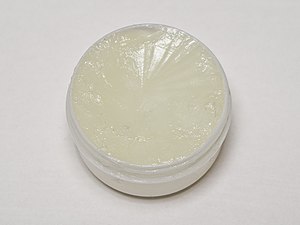
Vaseline
Vaseline
Vaseline, hvid eller gul, er en blød eller halvfast blanding af kulbrinter. Den har et smeltepunkt på ca. 36-60 grader celsius og er fremstillet af rester fra råoliedistillation.